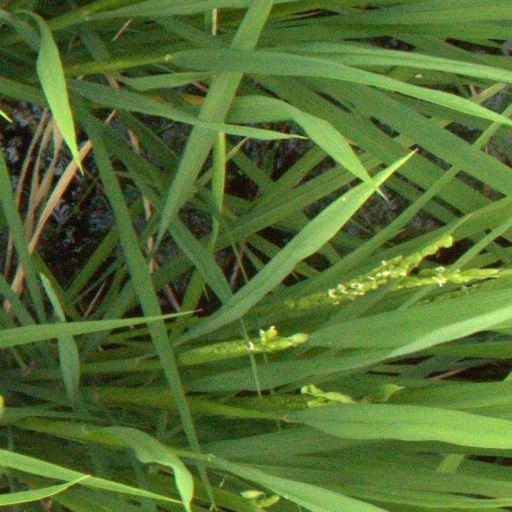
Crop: rice